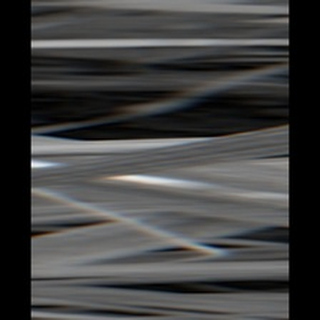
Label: sugarcane_red_rot